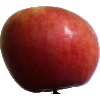
Label: Apple Crimson Snow 1